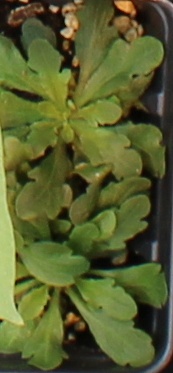
Label: Horseweed